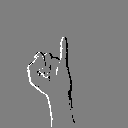
ASL letter: i